Wilhelm von Nathusius

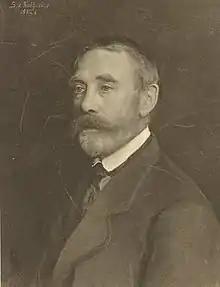
Wilhelm Engelhard von Nathusius (1821–1899)

Wilhelm Engelhard Nathusius (from 1861 Wilhelm von Nathusius-Königsborn) (27 June 1821, Hundisburg – 25 December 1899, Halle ) was a wealthy Prussian land-owning agriculturist, industrialist, animal breeder, and agronomist who also contributed to studies in zoology, particularly on the eggs of birds. An English translation of his work on eggshells was published by Cyril Tyler in 1964.